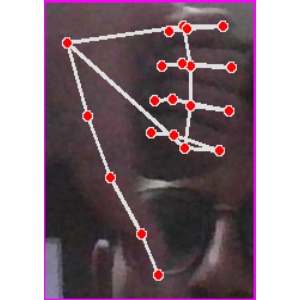
अक्षर: फ